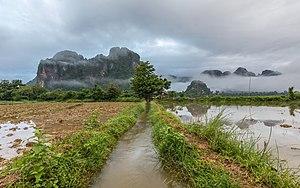
Vue de face d'un ruisseau avec un arbre comme point de convergence, des montagnes et de la brume, tôt le matin, durant la mousson, dans la campagne de Vang Vieng, Laos.
Vang Vieng est une ville du Laos située dans la province de Vientiane, entre Luang Prabang et Vientiane. Elle compte environ 20 930 habitants en 2015. Vang Vieng se trouve sur les bords de la Nam Song et est entourée de pitons karstiques, de grottes et de lagons.